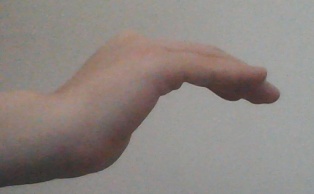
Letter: haa